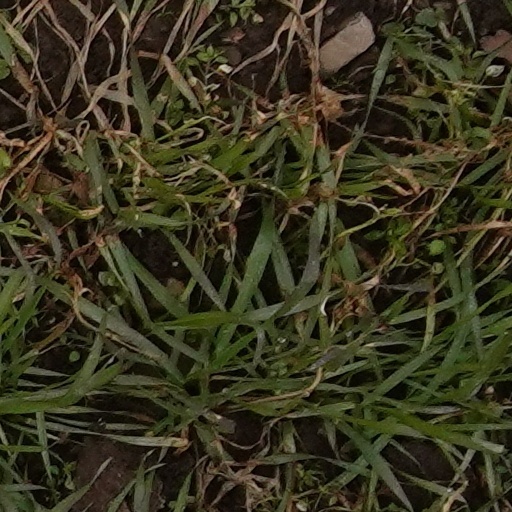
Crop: wheat